California

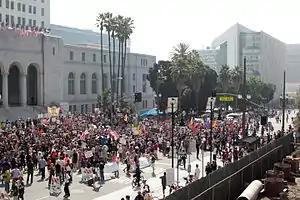
Occupy Los Angeles movement (2011)

California's vast terrain is connected by an extensive system of controlled-access highways ('freeways'), limited-access roads ('expressways'), and highways. California is known for its car culture, giving California's cities a reputation for severe traffic congestion. Construction and maintenance of state roads and statewide transportation planning are primarily the responsibility of the California Department of Transportation, nicknamed "Caltrans". The rapidly growing population of the state is straining all of its transportation networks, and California has some of the worst roads in the United States. The Reason Foundation's 19th Annual Report on the Performance of State Highway Systems ranked California's highways the third-worst of any state, with Alaska second, and Rhode Island first.